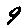
Label: 9